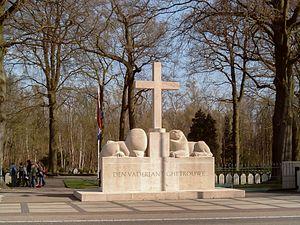
Rhenen est une commune et un village des Pays-Bas, en province d'Utrecht.